Cripley Meadow

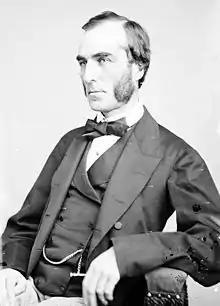
Goldwin Smith, a 19th-century Regius Professor of Modern History at Oxford University, who organized opposition to planned GWR carriage-making workshops at Cripley Meadow.

In October 1554, John Wayte (later Mayor of Oxford) was appointed along with two others to travel to London to give instructions concerning Cripley Meadow and Port Meadow.